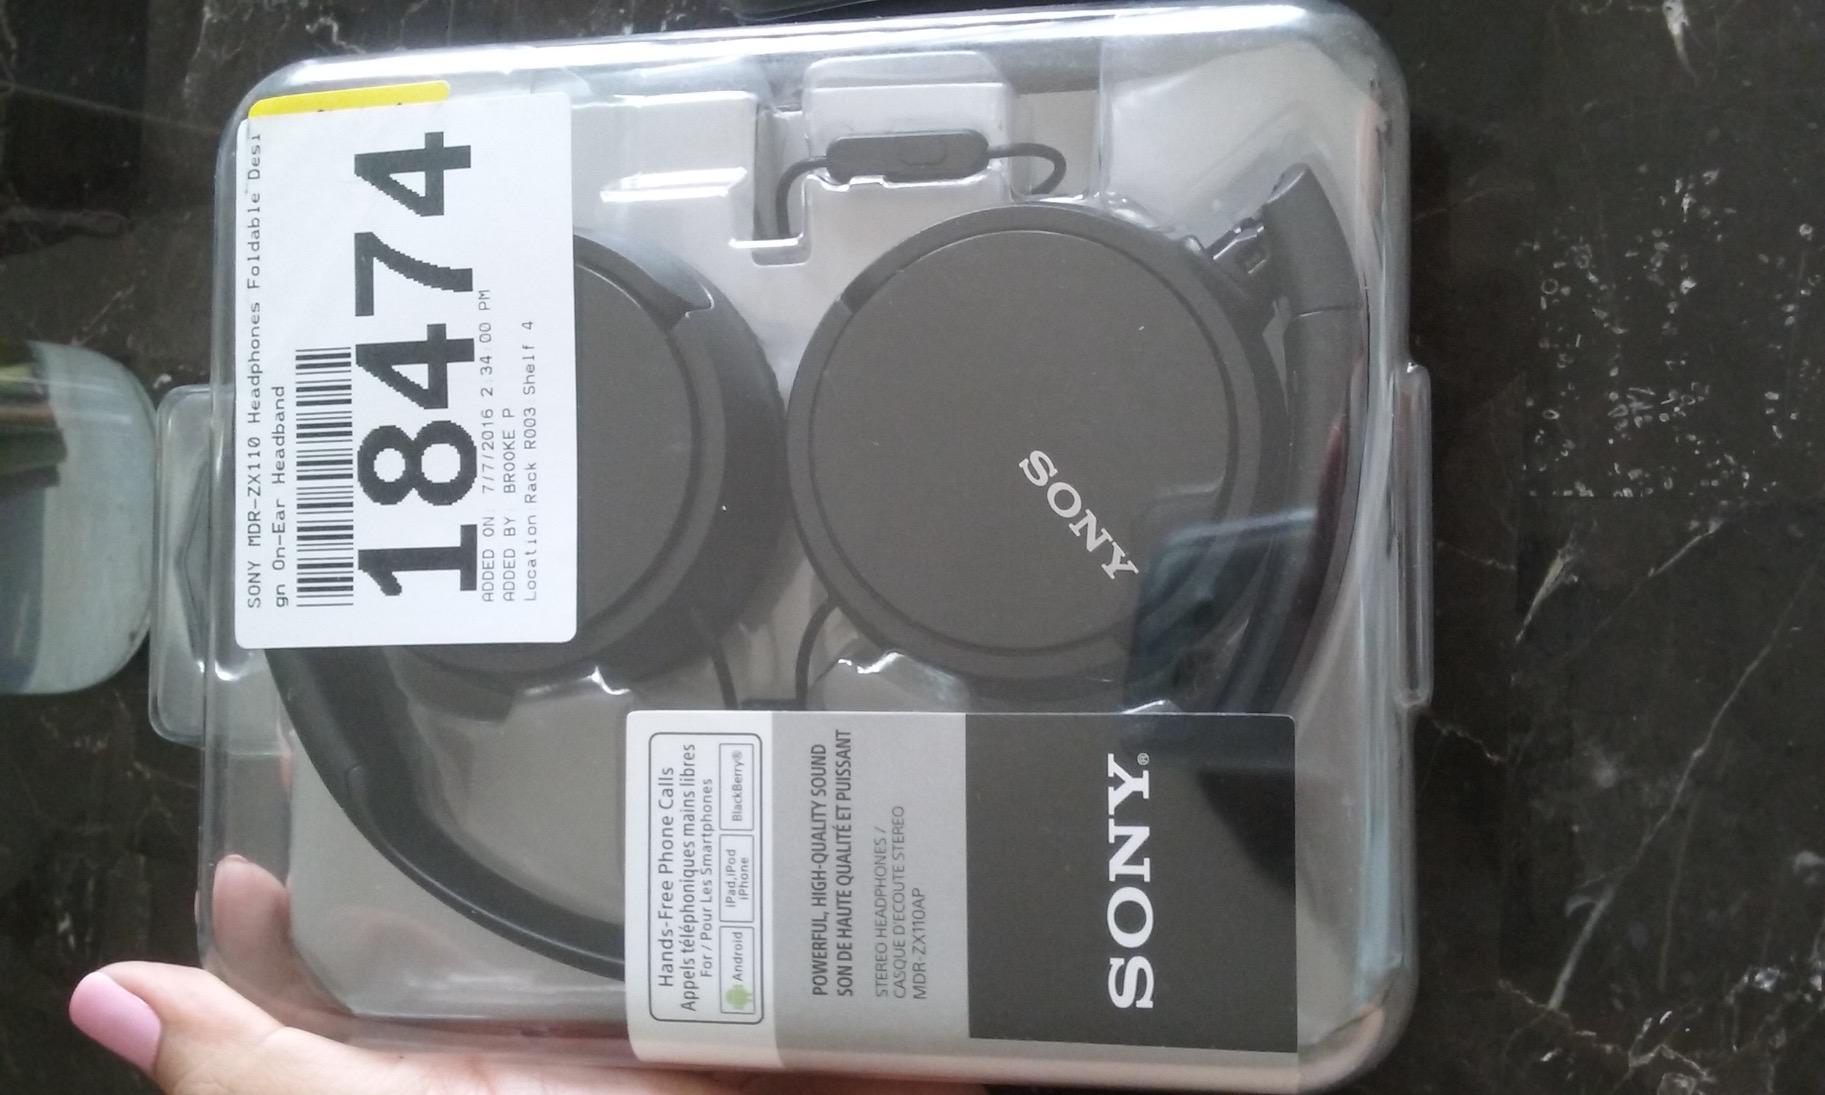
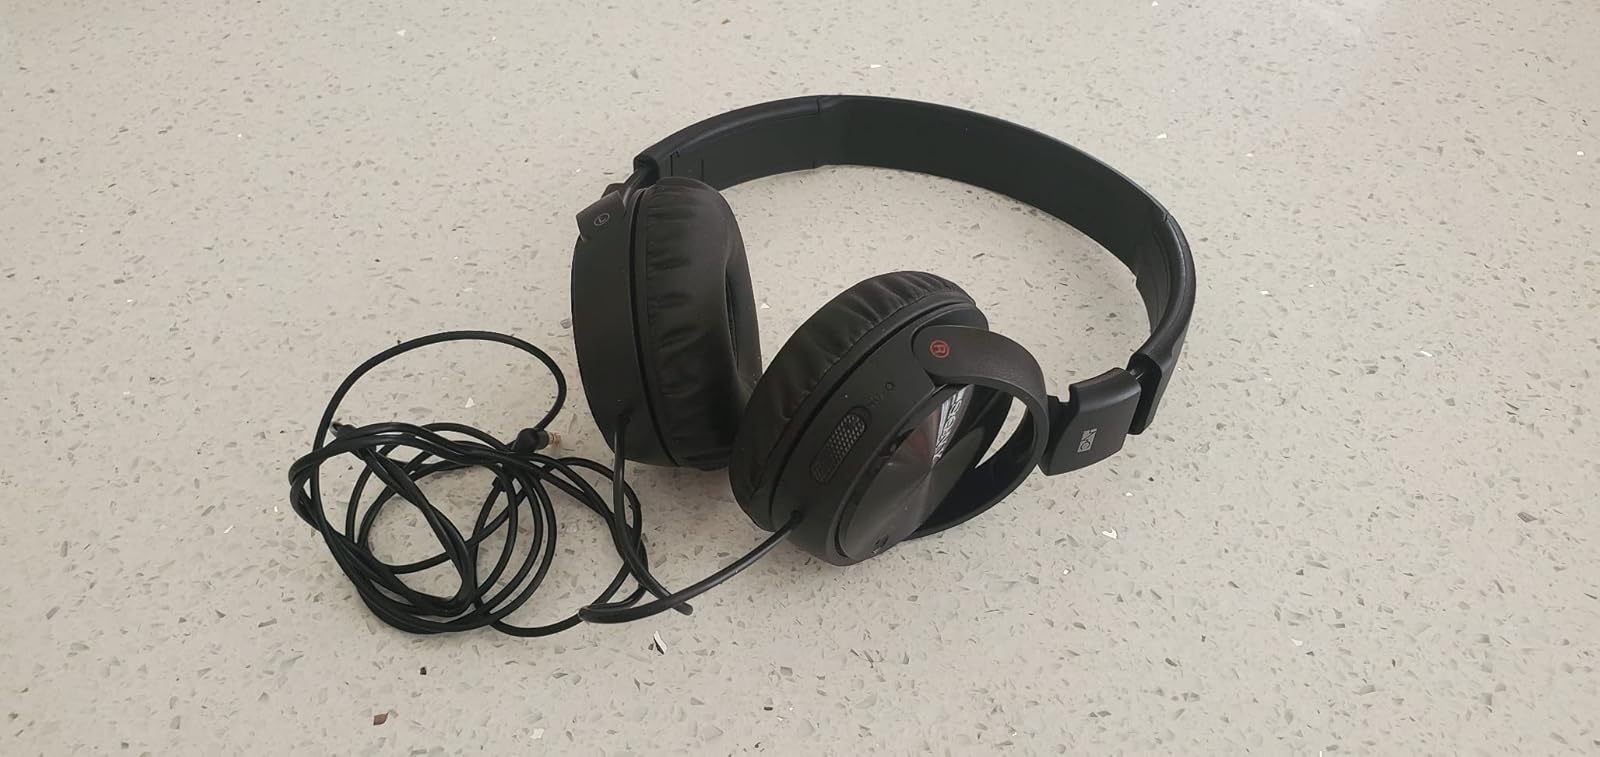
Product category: headphones
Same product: yes